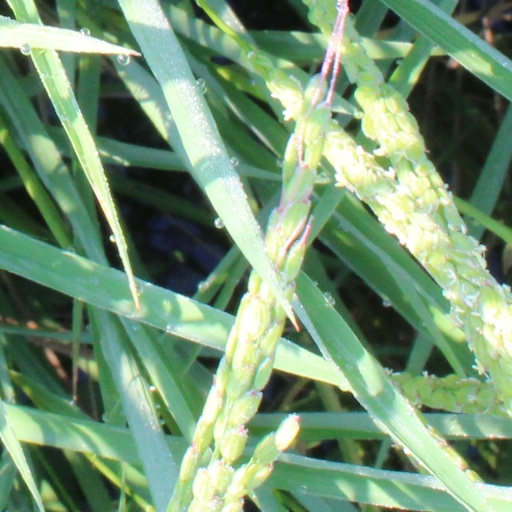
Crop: rice